Caer Bach

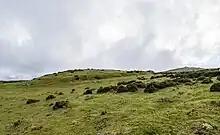
Defensive ditch running along the NE boundary of Caer Bach.

The fort is in quite a remote, hilly area; and access necessarily involves at least a little walking over some uneven, upland terrain. The quickest route is to drive up to Llangelynin church via a narrow road that leads through Henryd, utilise the small car park and make your way on foot to the fort, using the public footpath which forms a small part of the North Wales Pilgrim's Way as it runs West past the church, before bearing South towards the fort. The church is not named on the Ordnance Survey map, but lies at reference SH751737.